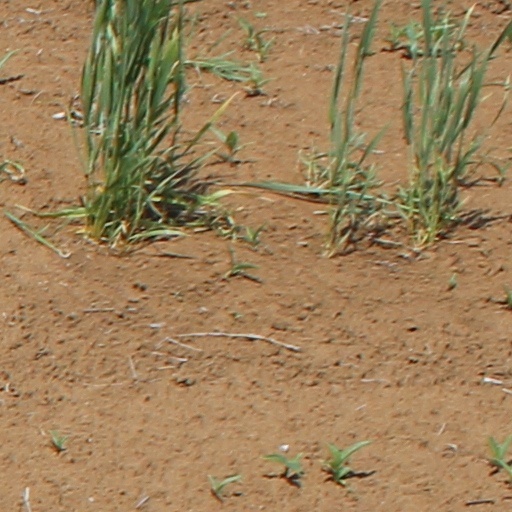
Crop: wheat